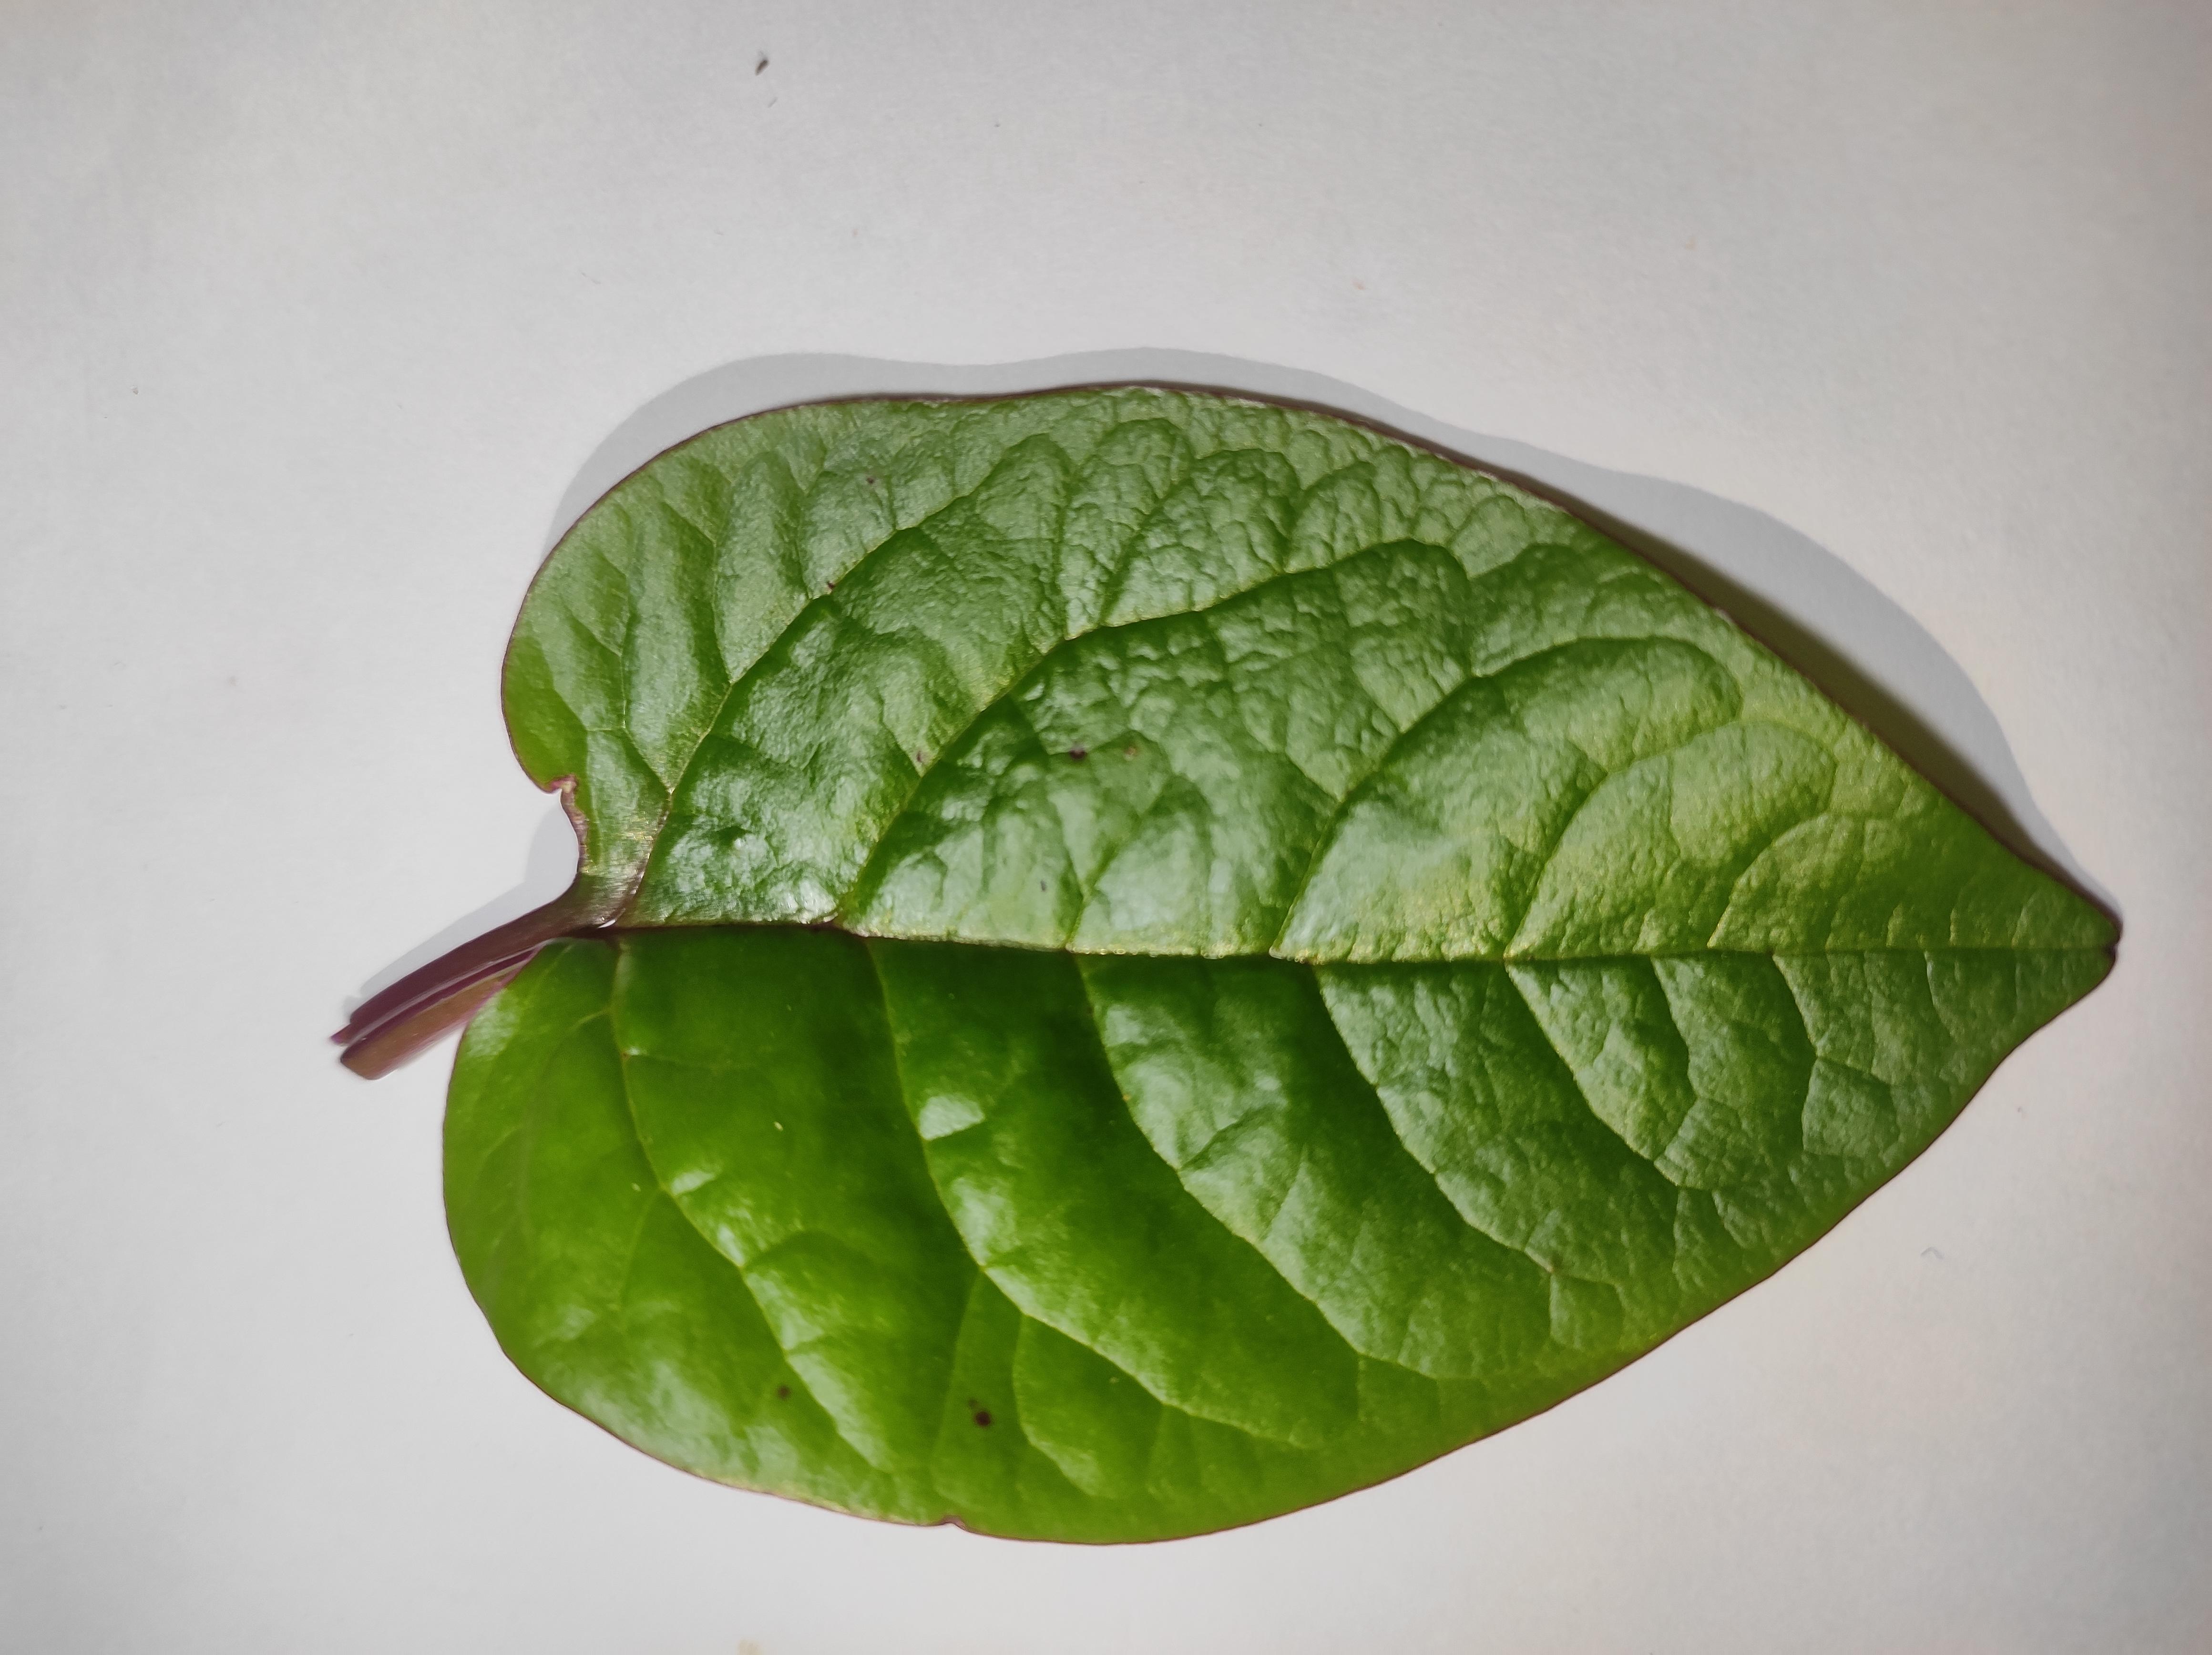
Label: healthy